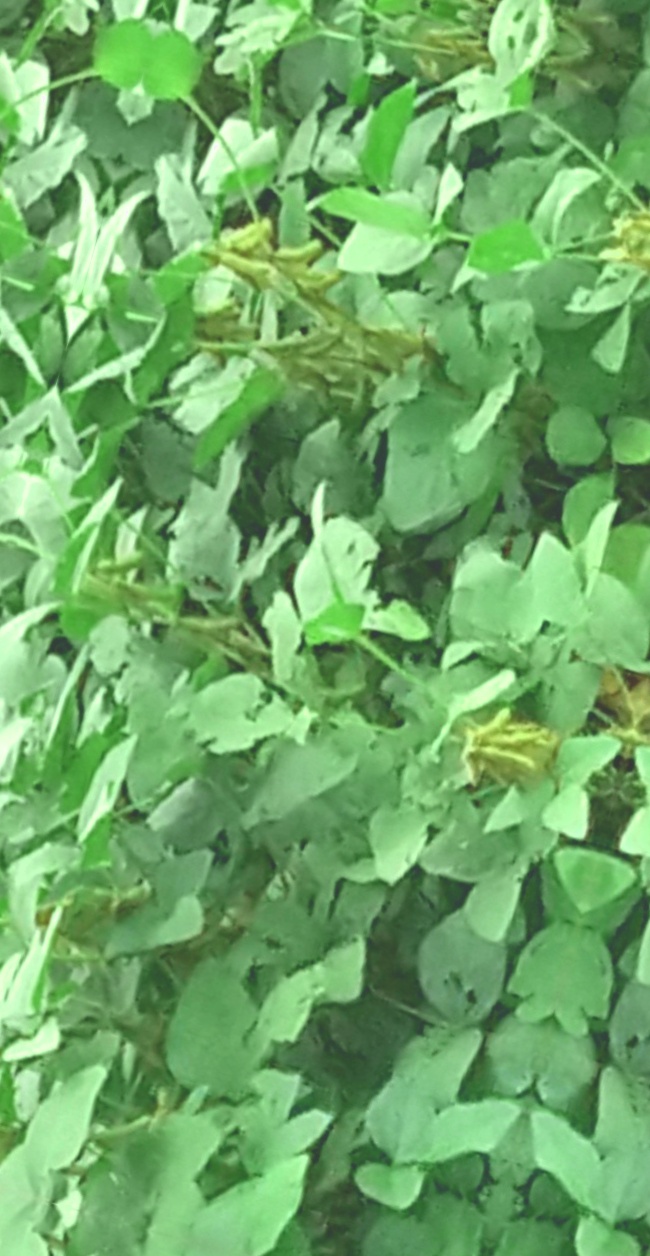
Label: Disease